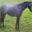
Label: horse